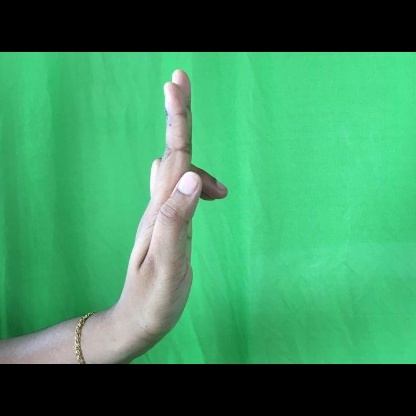
Mudra: Ardhapathaka